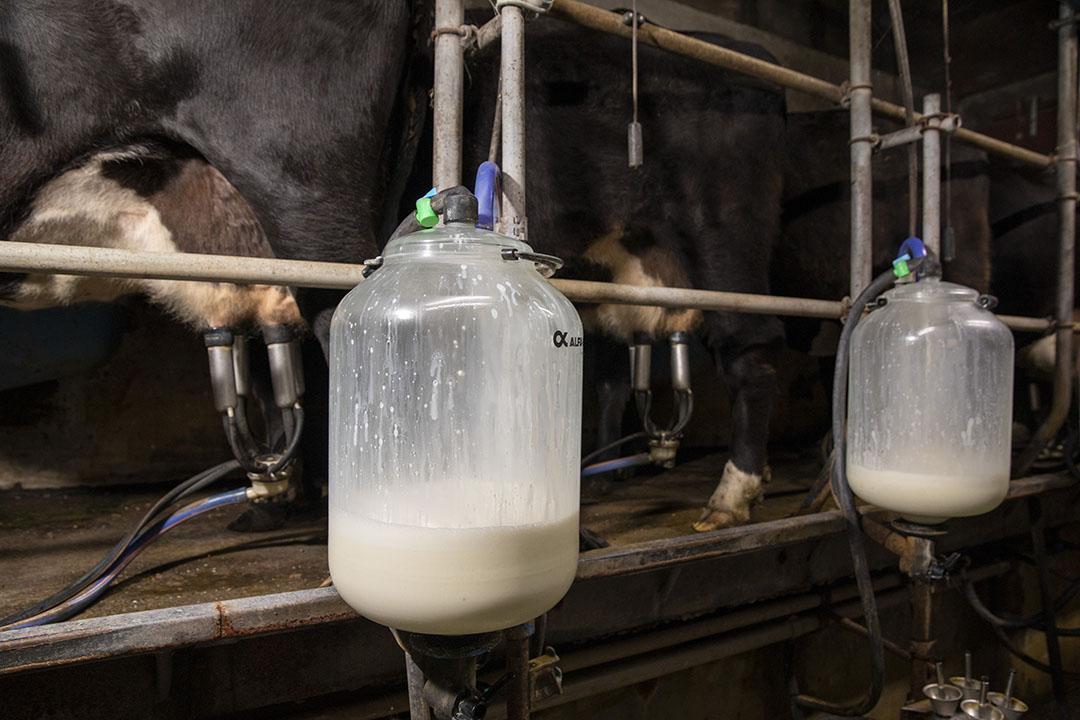
Ngombe wanaokamulia maziwa kutumia mashine. Maziwa yanakusanywa kwenye vyombo vikubwa vya plastiki. Vifaa vimetundikwa vizuri vikiwalisha mbinu za kisasa za ufugaji.